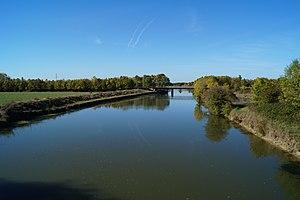
La déviation de la route de Fontenay aux Sables.
Curzon est une commune du Centre-Ouest de la France située dans le département de la Vendée et la région des Pays-de-la-Loire.